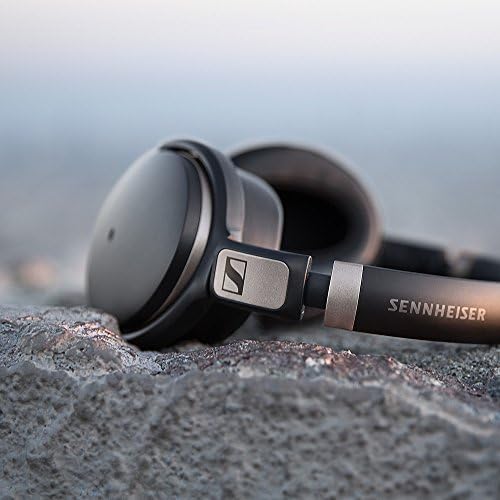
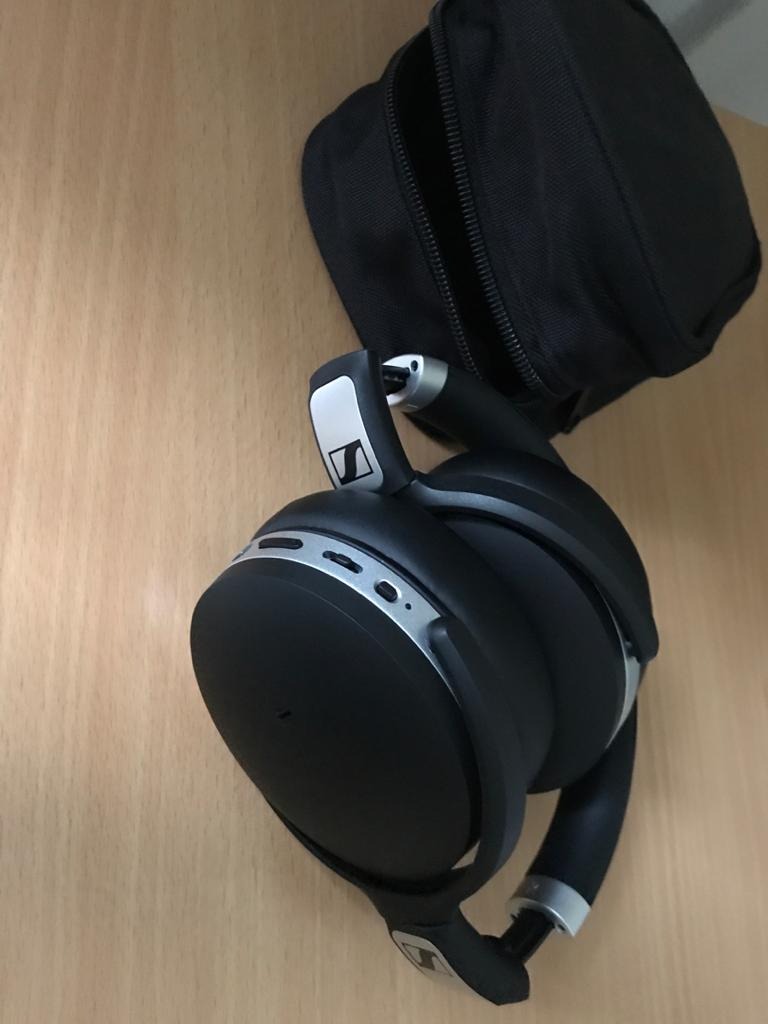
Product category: headphones
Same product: yes